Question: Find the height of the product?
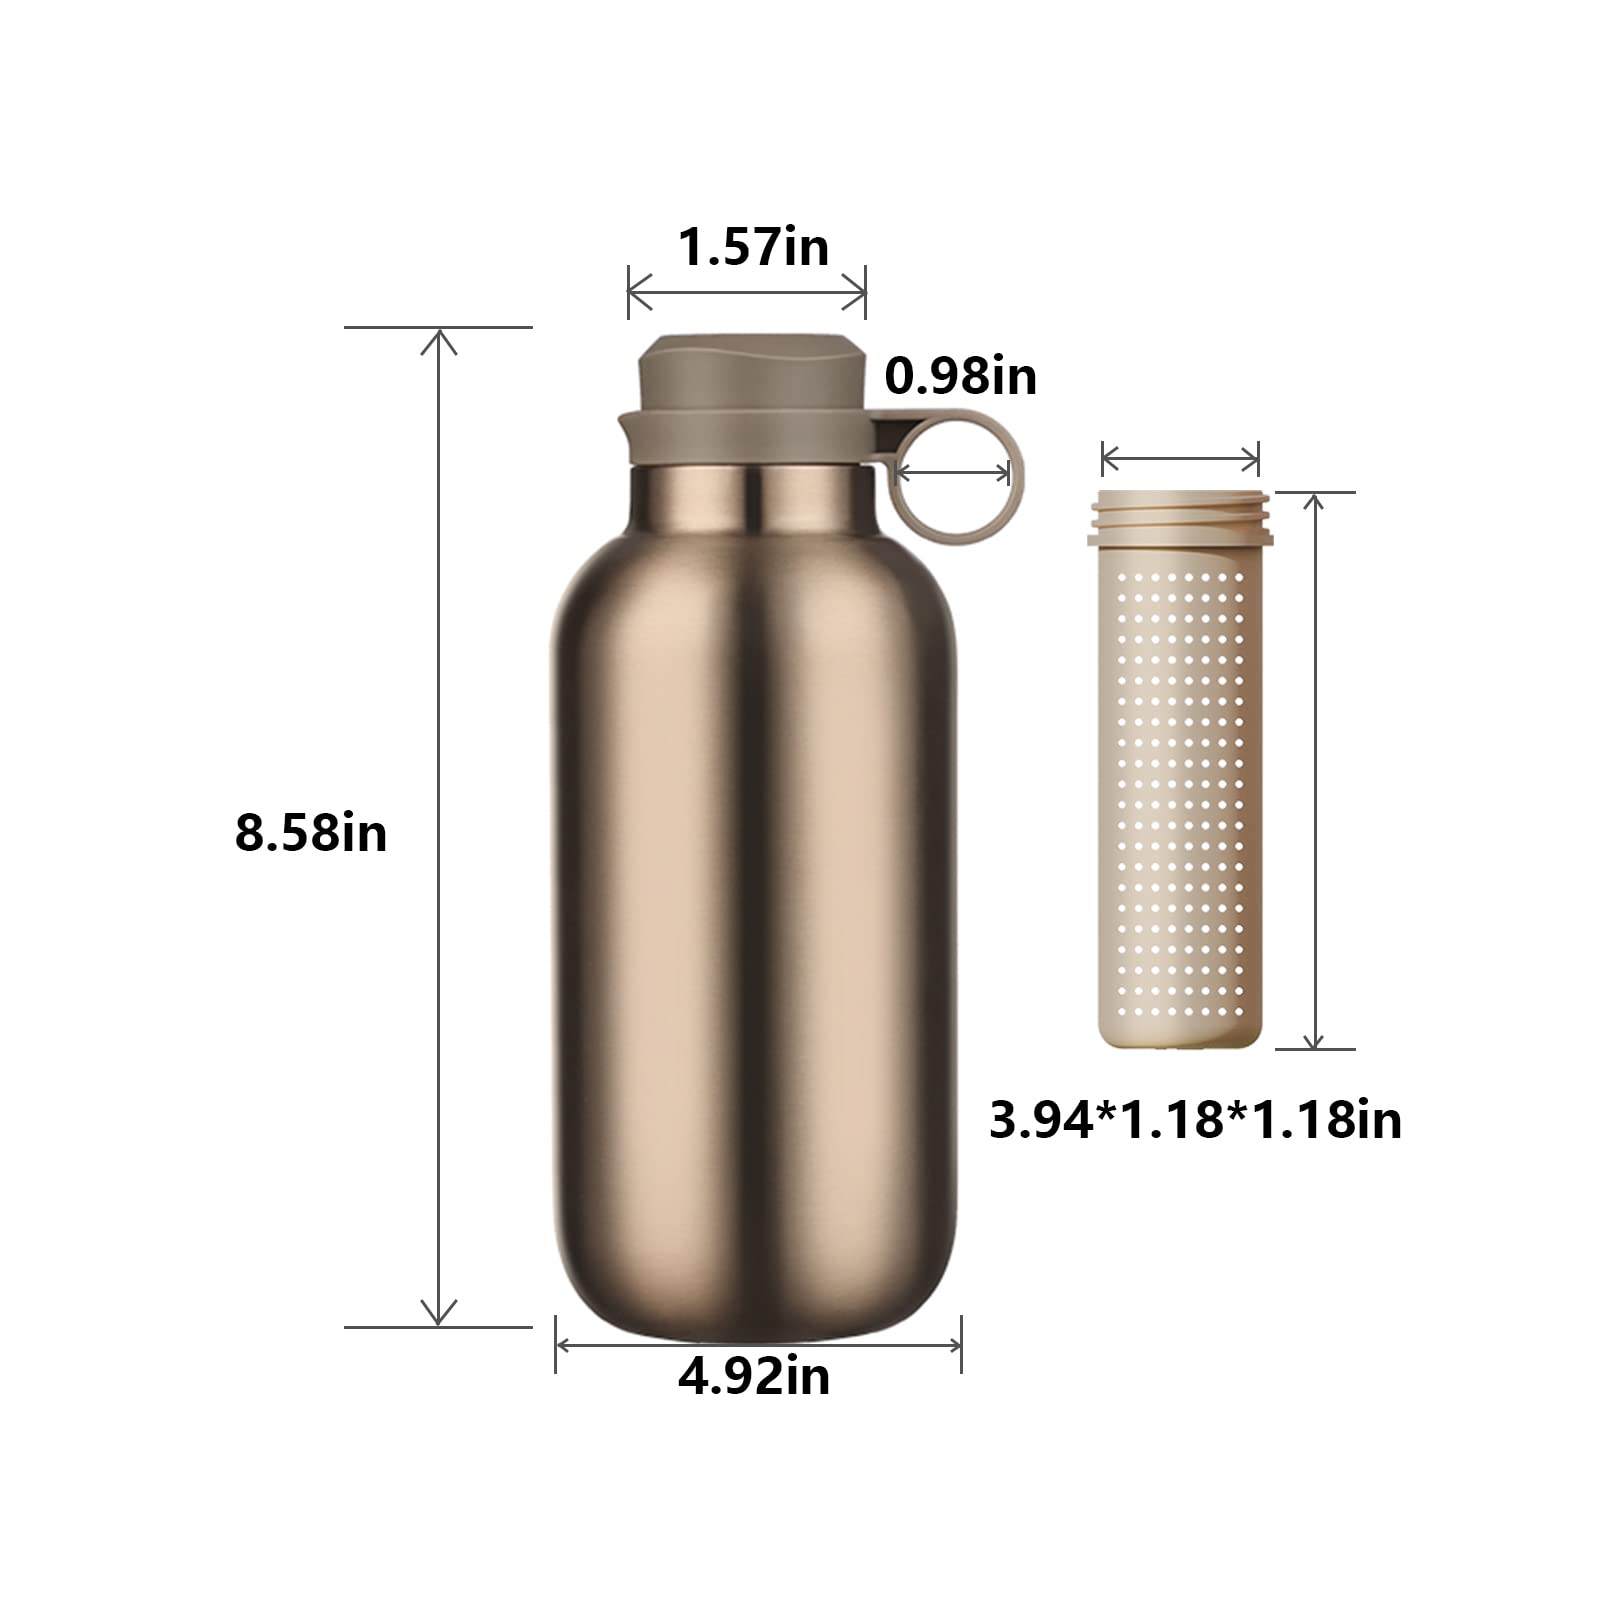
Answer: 8.58 inch